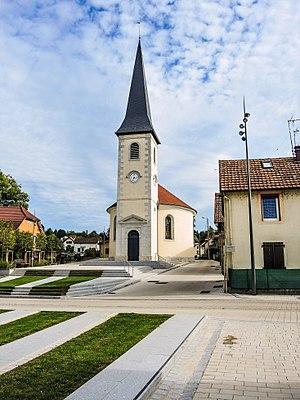
Le temple de Voujeaucourt, vu du parvis de l'église. Doubs
Voujeaucourt est une commune française située dans le département du Doubs en région Bourgogne-Franche-Comté.